Baltic Ice Lake

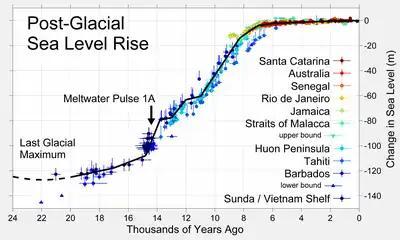
Post-glacial sea level, combined with isostatic rebound, resulted in a sequence of Baltic lakes and seas

The term lake is used to mean a body of primarily fresh water. A sea is filled with brackish or salt water. In the history of the Baltic Sea, the distinction is not always clear. Salinity has varied with location, depth and time. Currently the Baltic Sea has different salinity in layers, seasons and distance from its North Sea connection, as well as mixing events separated by decades. The saline gradients across the area can be assumed to have been greater at times of the massive ice cap melting with earlier seas, but even now there is a marked gradient west to northeast. Seasonal ice cover also is relevant, and forms easier the lower the salt content of the water. Surface waters will tend to have lower salinity than deeper waters and high organic content with oxygenation is more likely closer to the connection to the world seas, if one exists.